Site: brandenburg
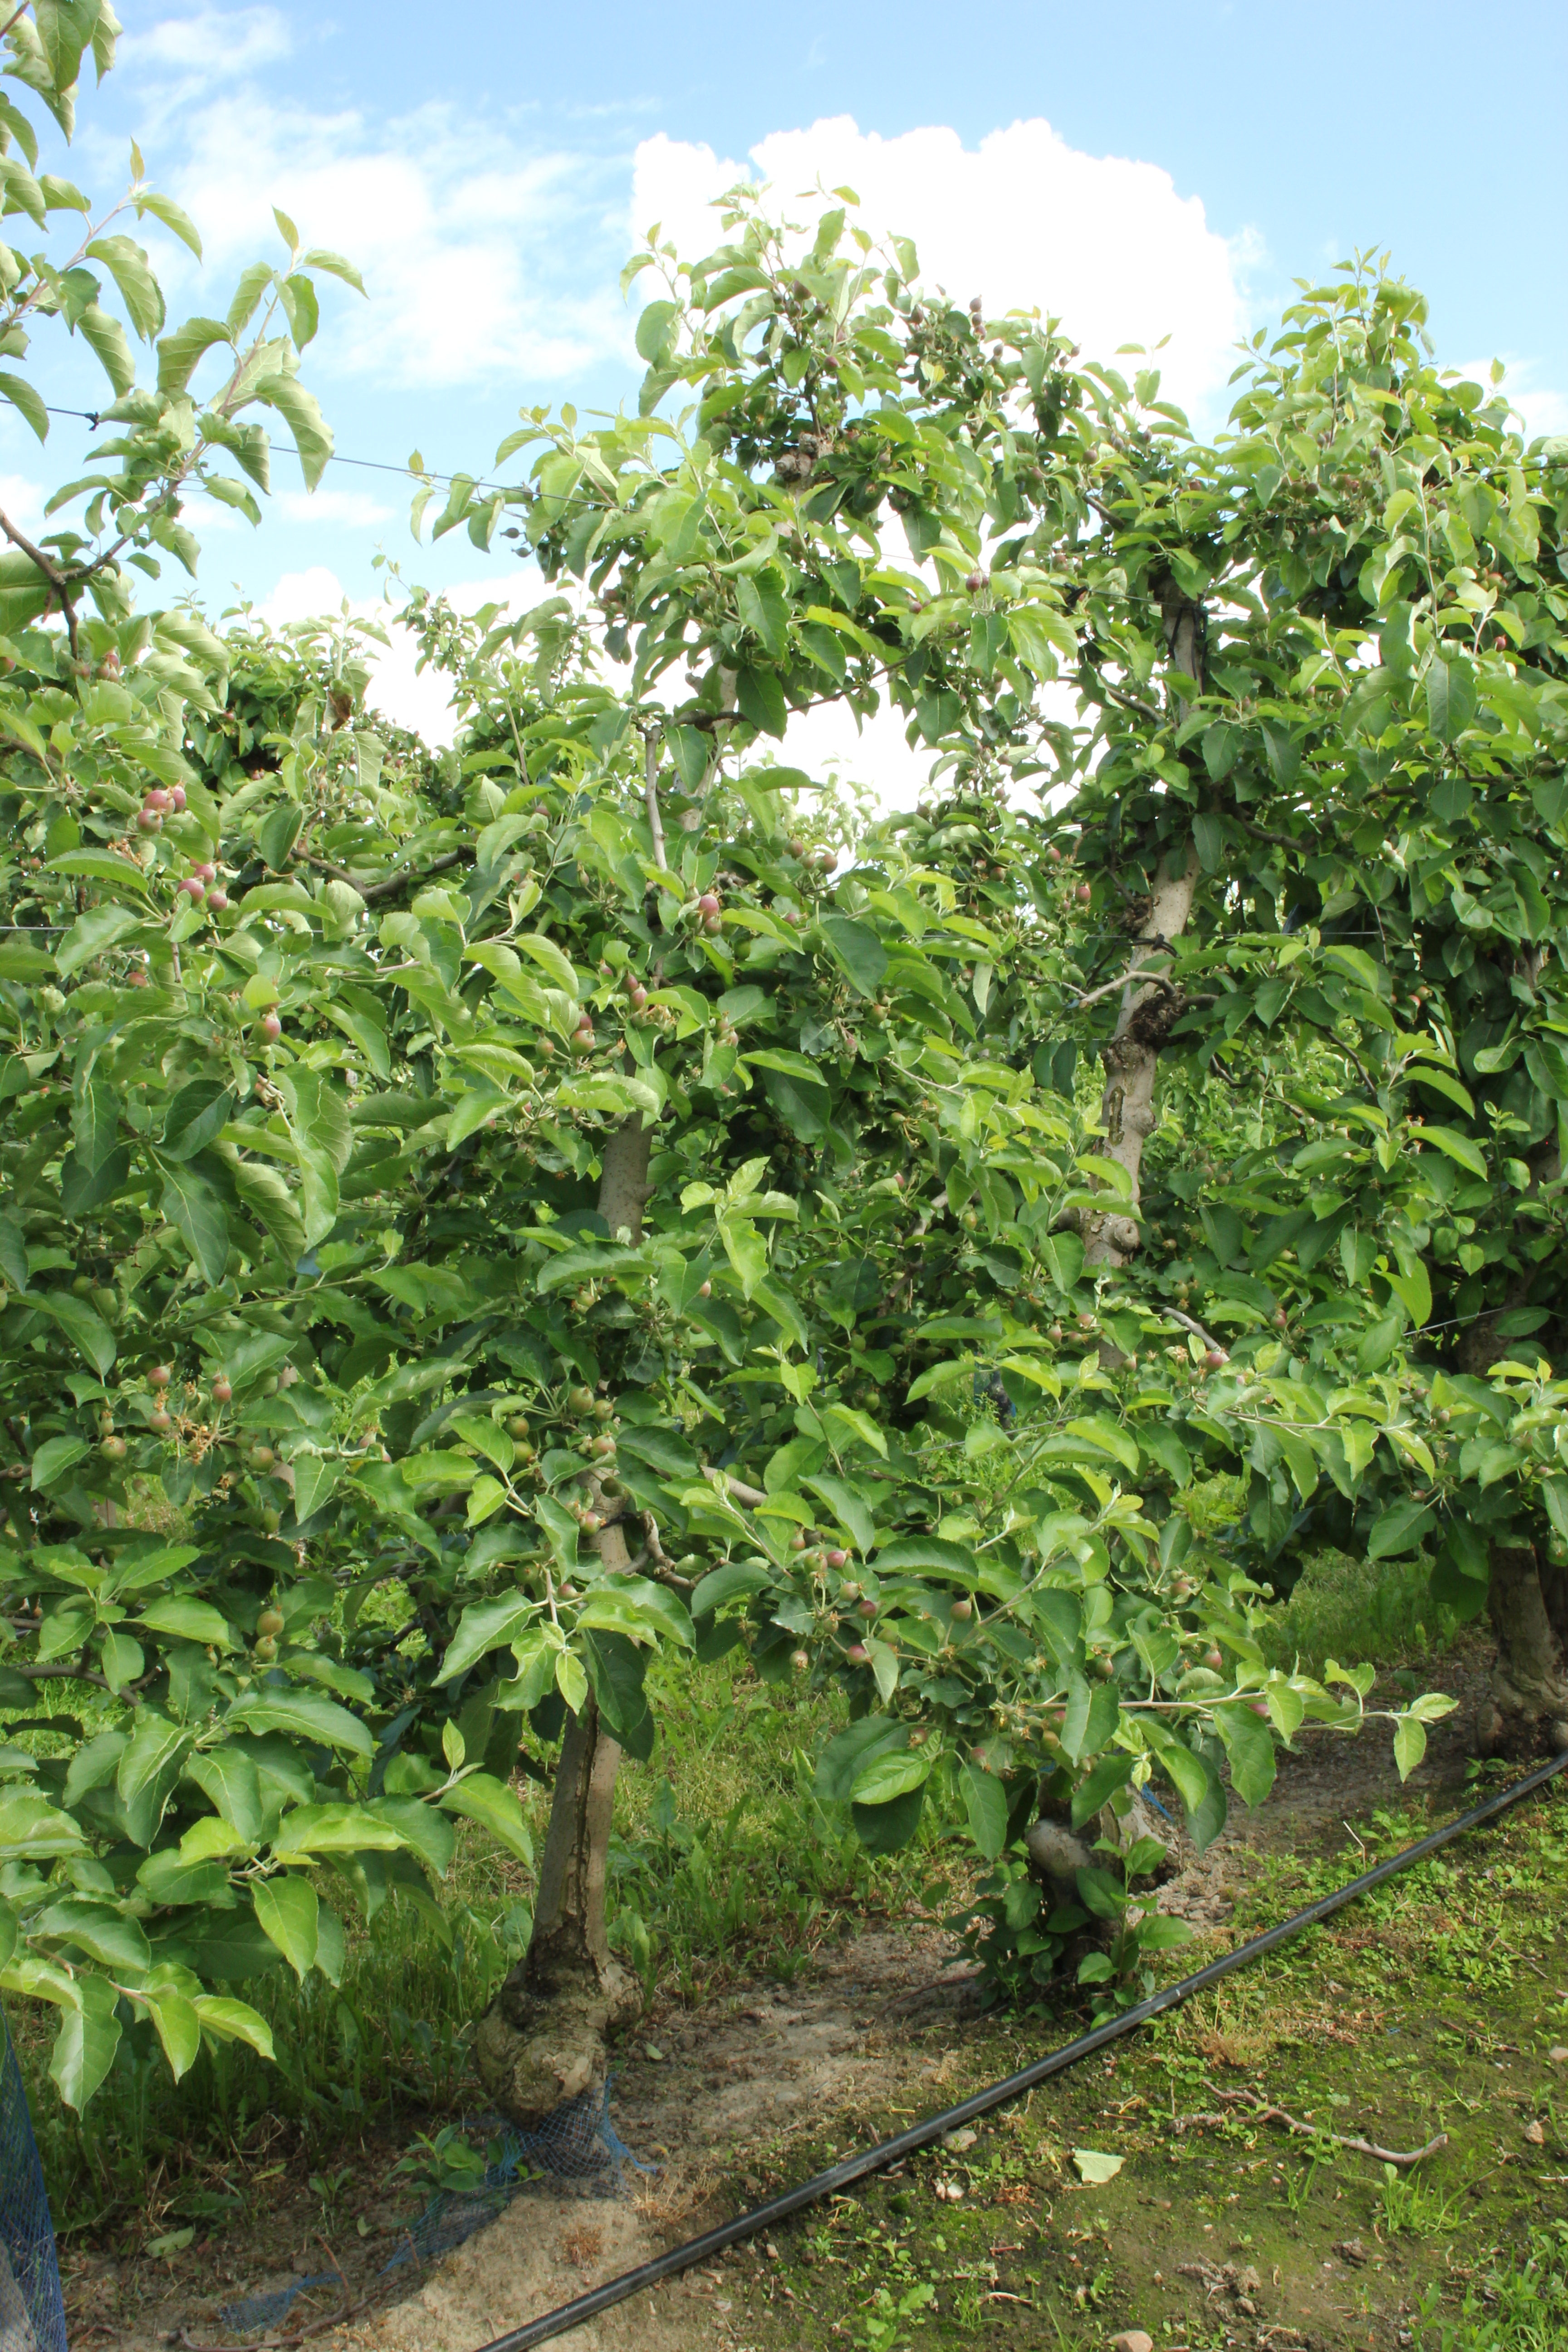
Growth stage (BBCH 72): Development of fruit